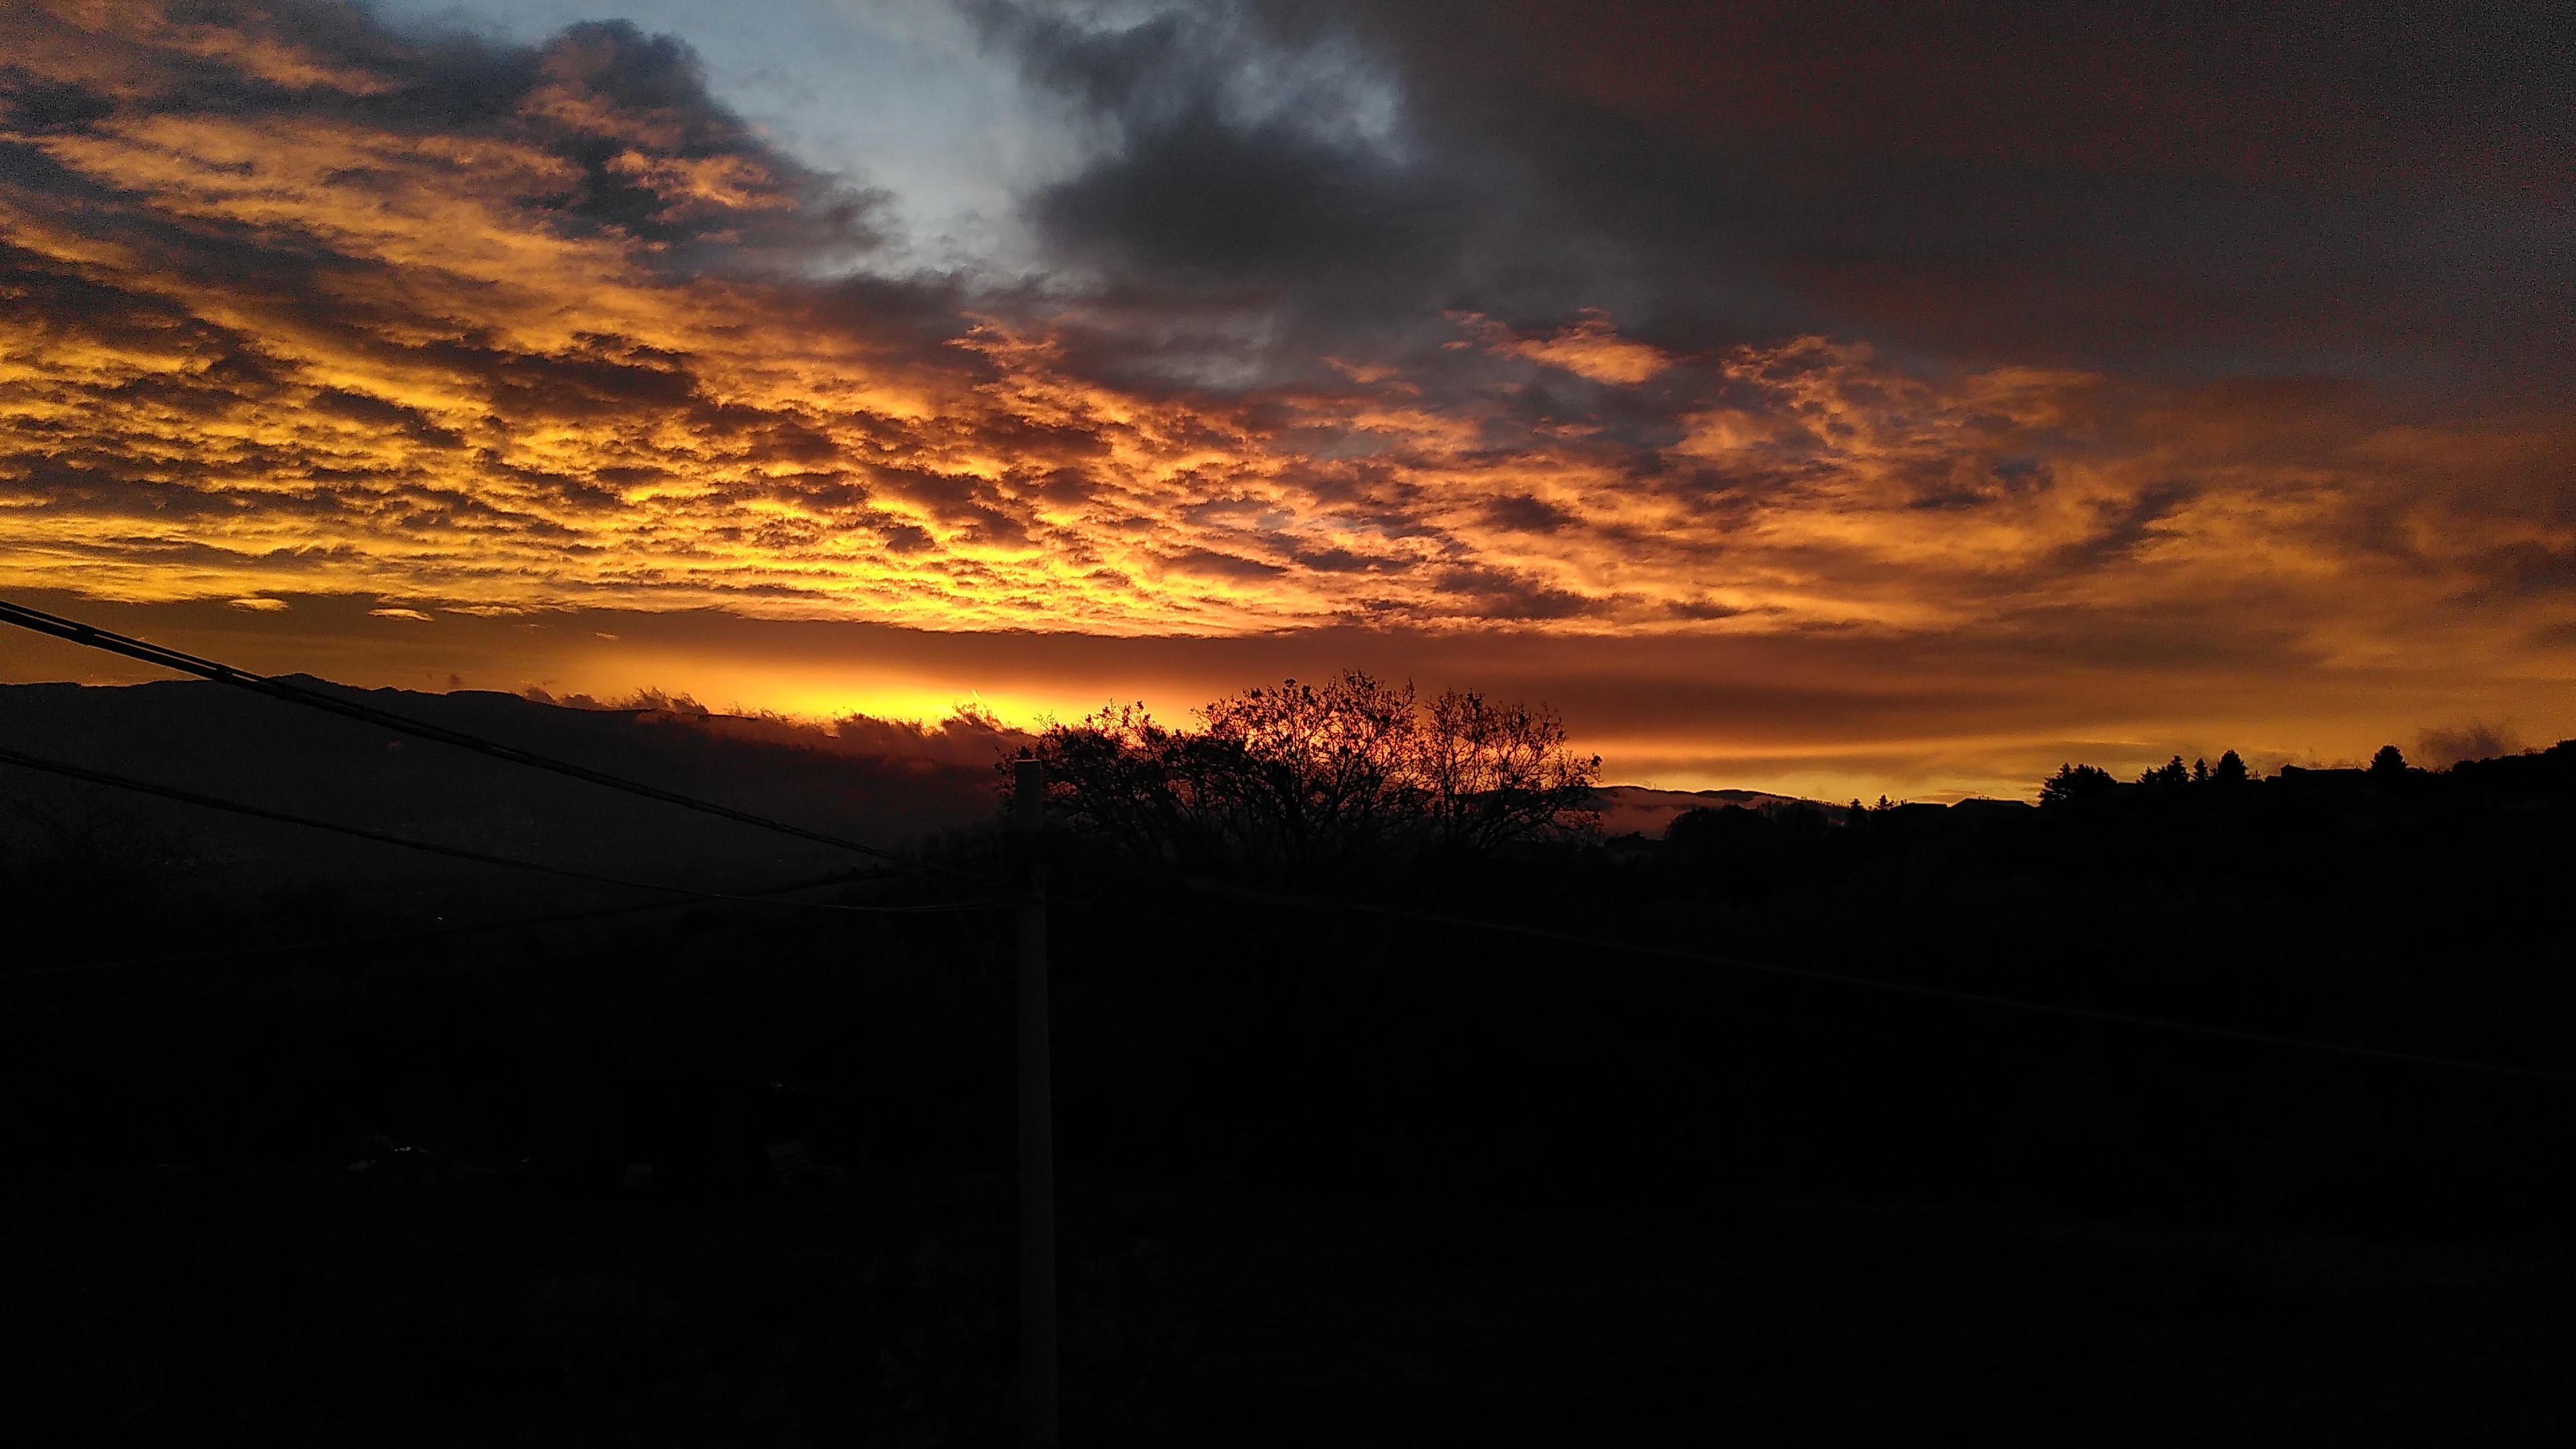
sun, cloud, atmosphere, sky, natural landscape, branch, afterglow, amber, dusk, red sky at morning, sunset, cumulus, heat, landscape, sunrise, Tints and shades, astronomical object, horizon, calm, grass, dawn, meteorological phenomenon, darkness, event, evening, grassland, hill, wood, twig, backlighting, night, silhouette, wildlife, tree, winter, ocean